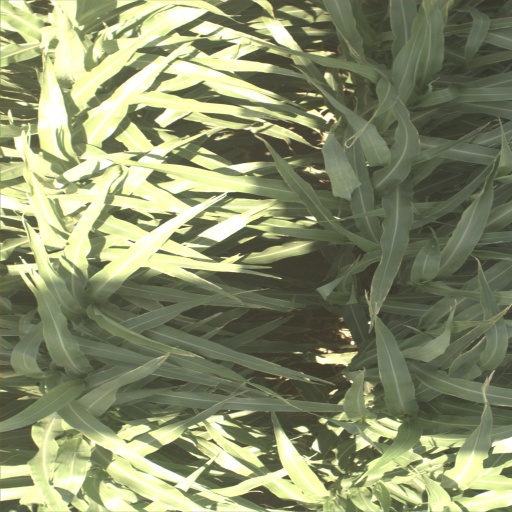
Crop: sorghum